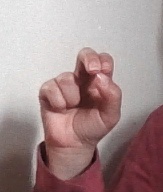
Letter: gaaf